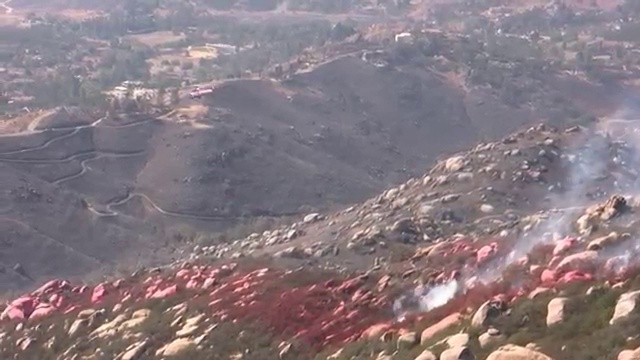
Fire: no
Smoke: yes